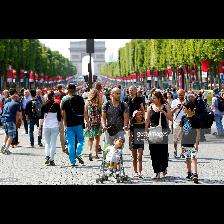
Label: Human